Puli Khumri District

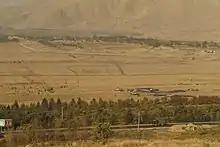
The district

Puli Khumri, also spelled Pul-i-Khumri or Pol-e Khomri, is a district of Baghlan province, Afghanistan.